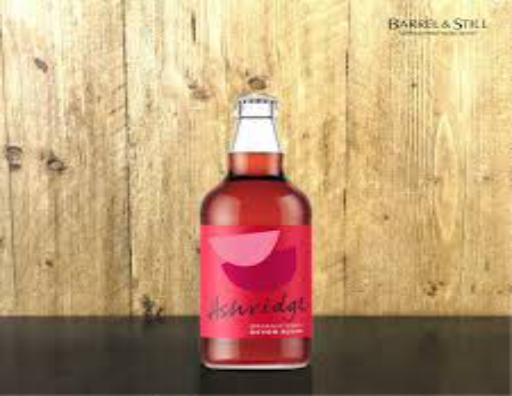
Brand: Ashridge Cider
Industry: Food